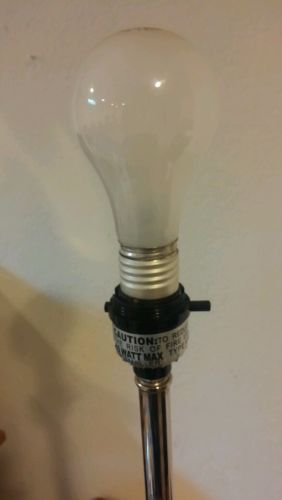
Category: lamp